Field of Corn

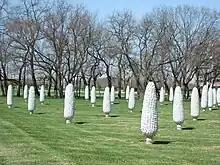

Field of Corn (with Osage Orange Trees) is a publicly-funded art installation in the city of Dublin, Ohio. The installation consists of 109 concrete ears of corn positioned in rows and standing upright in a grassy field. At one end of the field are two rows of Osage-orange trees, one pre-existing and the other planted for the project. Sculpted by Malcolm Cochran, with landscaping by Stephen Drown and James Hiss, "Field of Corn" was commissioned by the Dublin Arts Council and completed in 1994.